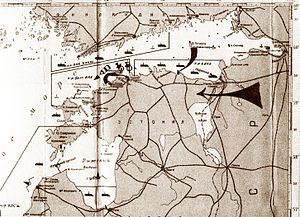
Sovjetunionens besættelse af de baltiske lande / Sovjetunionens invasion og besættelse, 1940–1941 / Sovjetunionens invasion
Skematisk fremstilling af den sovjetiske flådeblokade og invasion af Estland og Letland i 1940 (Russiske stats flådearkiver)
Sovjetunionens besættelse af de baltiske lande er betegnelsen for den militære besættelse af Estland, Letland og Litauen, som Sovjetunionen gennemførte i sommeren 1940 inden for rammerne af Molotov-Ribbentrop-pagten, og som Sovjetunionen gentog i 1944 efter at have være fordrevet fra de baltiske lande af den tyske Wehrmacht i 1941. Besættelsen varede, indtil de tre lande igen opnåede deres uafhængighed i forbindelse med Sovjetunionens sammenbrud i 1991.